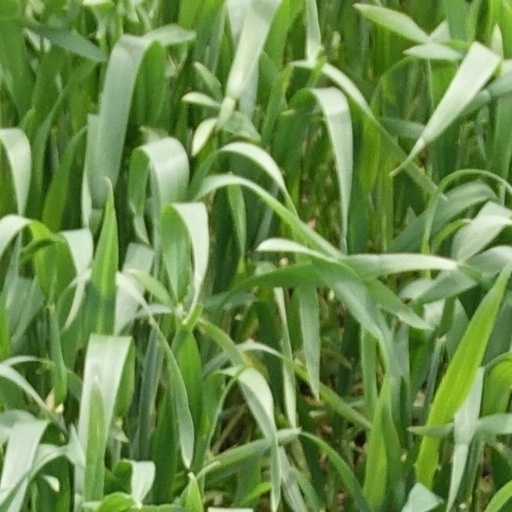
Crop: wheat